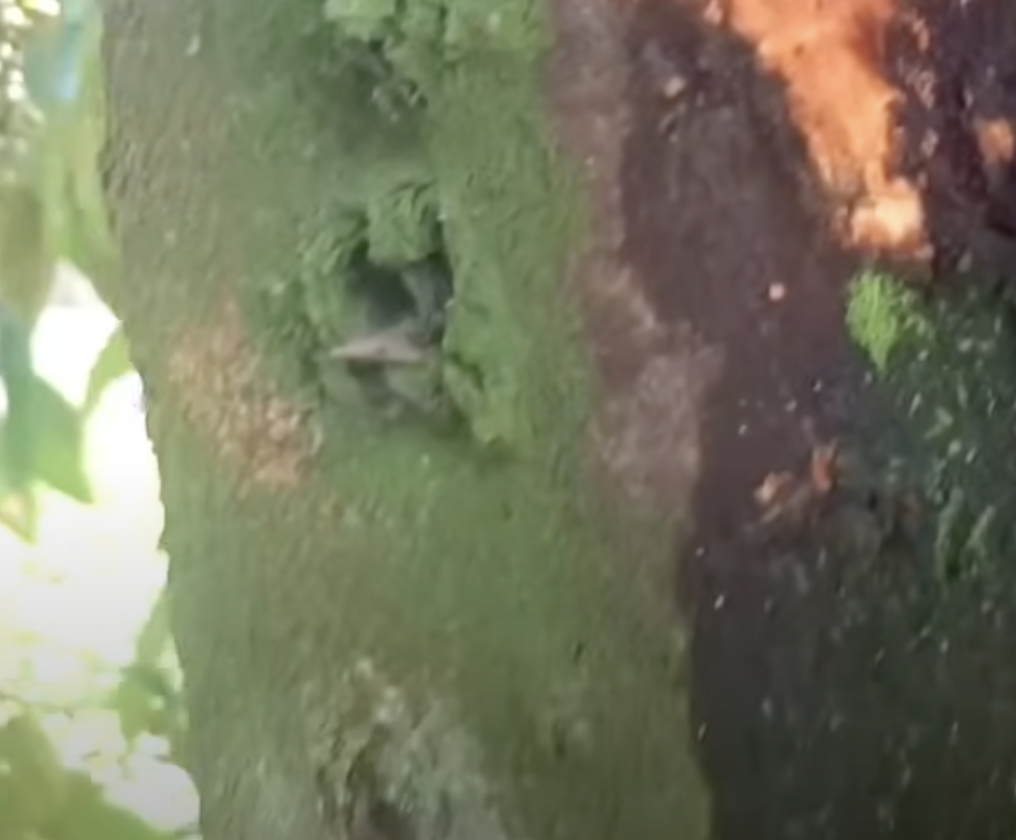
Label: stem_cracking_ gummosis